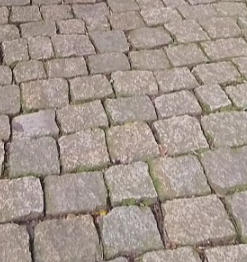
Surface type: sett